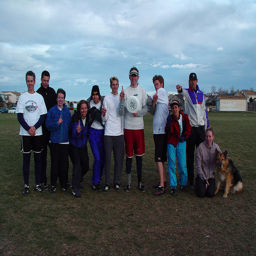
A group of people posing with a frisbee
A group of friends poses in the park with a frisbee and a dog.
A group photo has smiling people and one dog.
A group of friends standing with a dog while holding a frisbee.
A group of people posing for a picture.